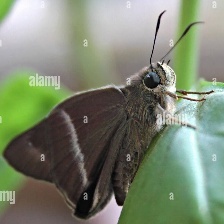
Species: COMMON BANDED AWL